Chris Harris (wrestler)

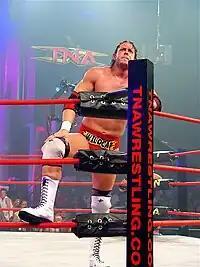
Harris in August 2007

On the January 11, 2007 episode of "Impact!" Harris did a (kayfabe) sit-down interview with Mike Tenay giving a strong impression his wrestling career could be over. Harris was not seen on television until the Against All Odds pay-per-view in which he (wearing an eye patch) went for Storm. For several weeks, he continued to attack Storm. On the March 1, 2007 episode of "Impact!" Harris claimed his vision was at 30% and vowed revenge on Storm. At Lockdown, Harris lost to Storm in Six Sides of Steel match, in which both men were blindfolded. It was revealed his vision had been restored, and Harris faced off against Storm at Sacrifice, in a Texas Death match, where Harris came out the victor. After this, Harris showed up two weeks straight to assist Rhino and Hector Guerrero with The Latin American Xchange (LAX). Harris entered into Slammiversary as the last contestant in the King of the Mountain Match, only to lose to Kurt Angle. Harris feuded with Christian Cage, losing to him by roll-up at Victory Road after Dustin Rhodes hit him in the back.